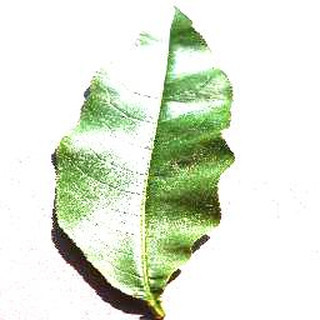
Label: healthy_peach